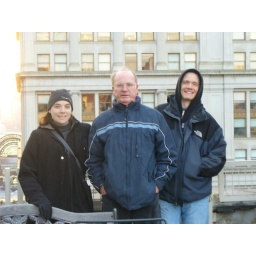
On the roof of our building in New York.